Carlos Bilardo

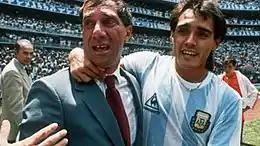
Bilardo with Pedro Pasculli in México 1986

The club was enjoying healthy finances due to the transfer of Patricio Hernández, and accommodated Bilardo's request for reinforcements. The team made the semi-finals of the 1982 "Nacional" and went on to win the same year's "Metropolitano" title.